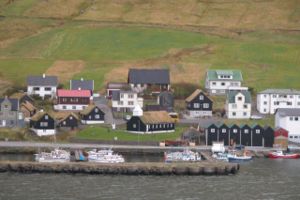
Norðragøta
Del af Norðragøta med kirken og havnen
Norðragøta er en bygd på Færøerne beliggende på østkysten af Eysturoy. Almindeligvis udgør Norðragøta sammen med Syðrugøta og Gøtugjógv området Gøta i bunden af den brede fjord Gøtuvík som har indløb mellem Gøtunes i nord og Mjóvanes i syd. Afstanden fra Gøtunes og ind er cirka 6 kilometer, mens længden på sydsiden er 11 km.